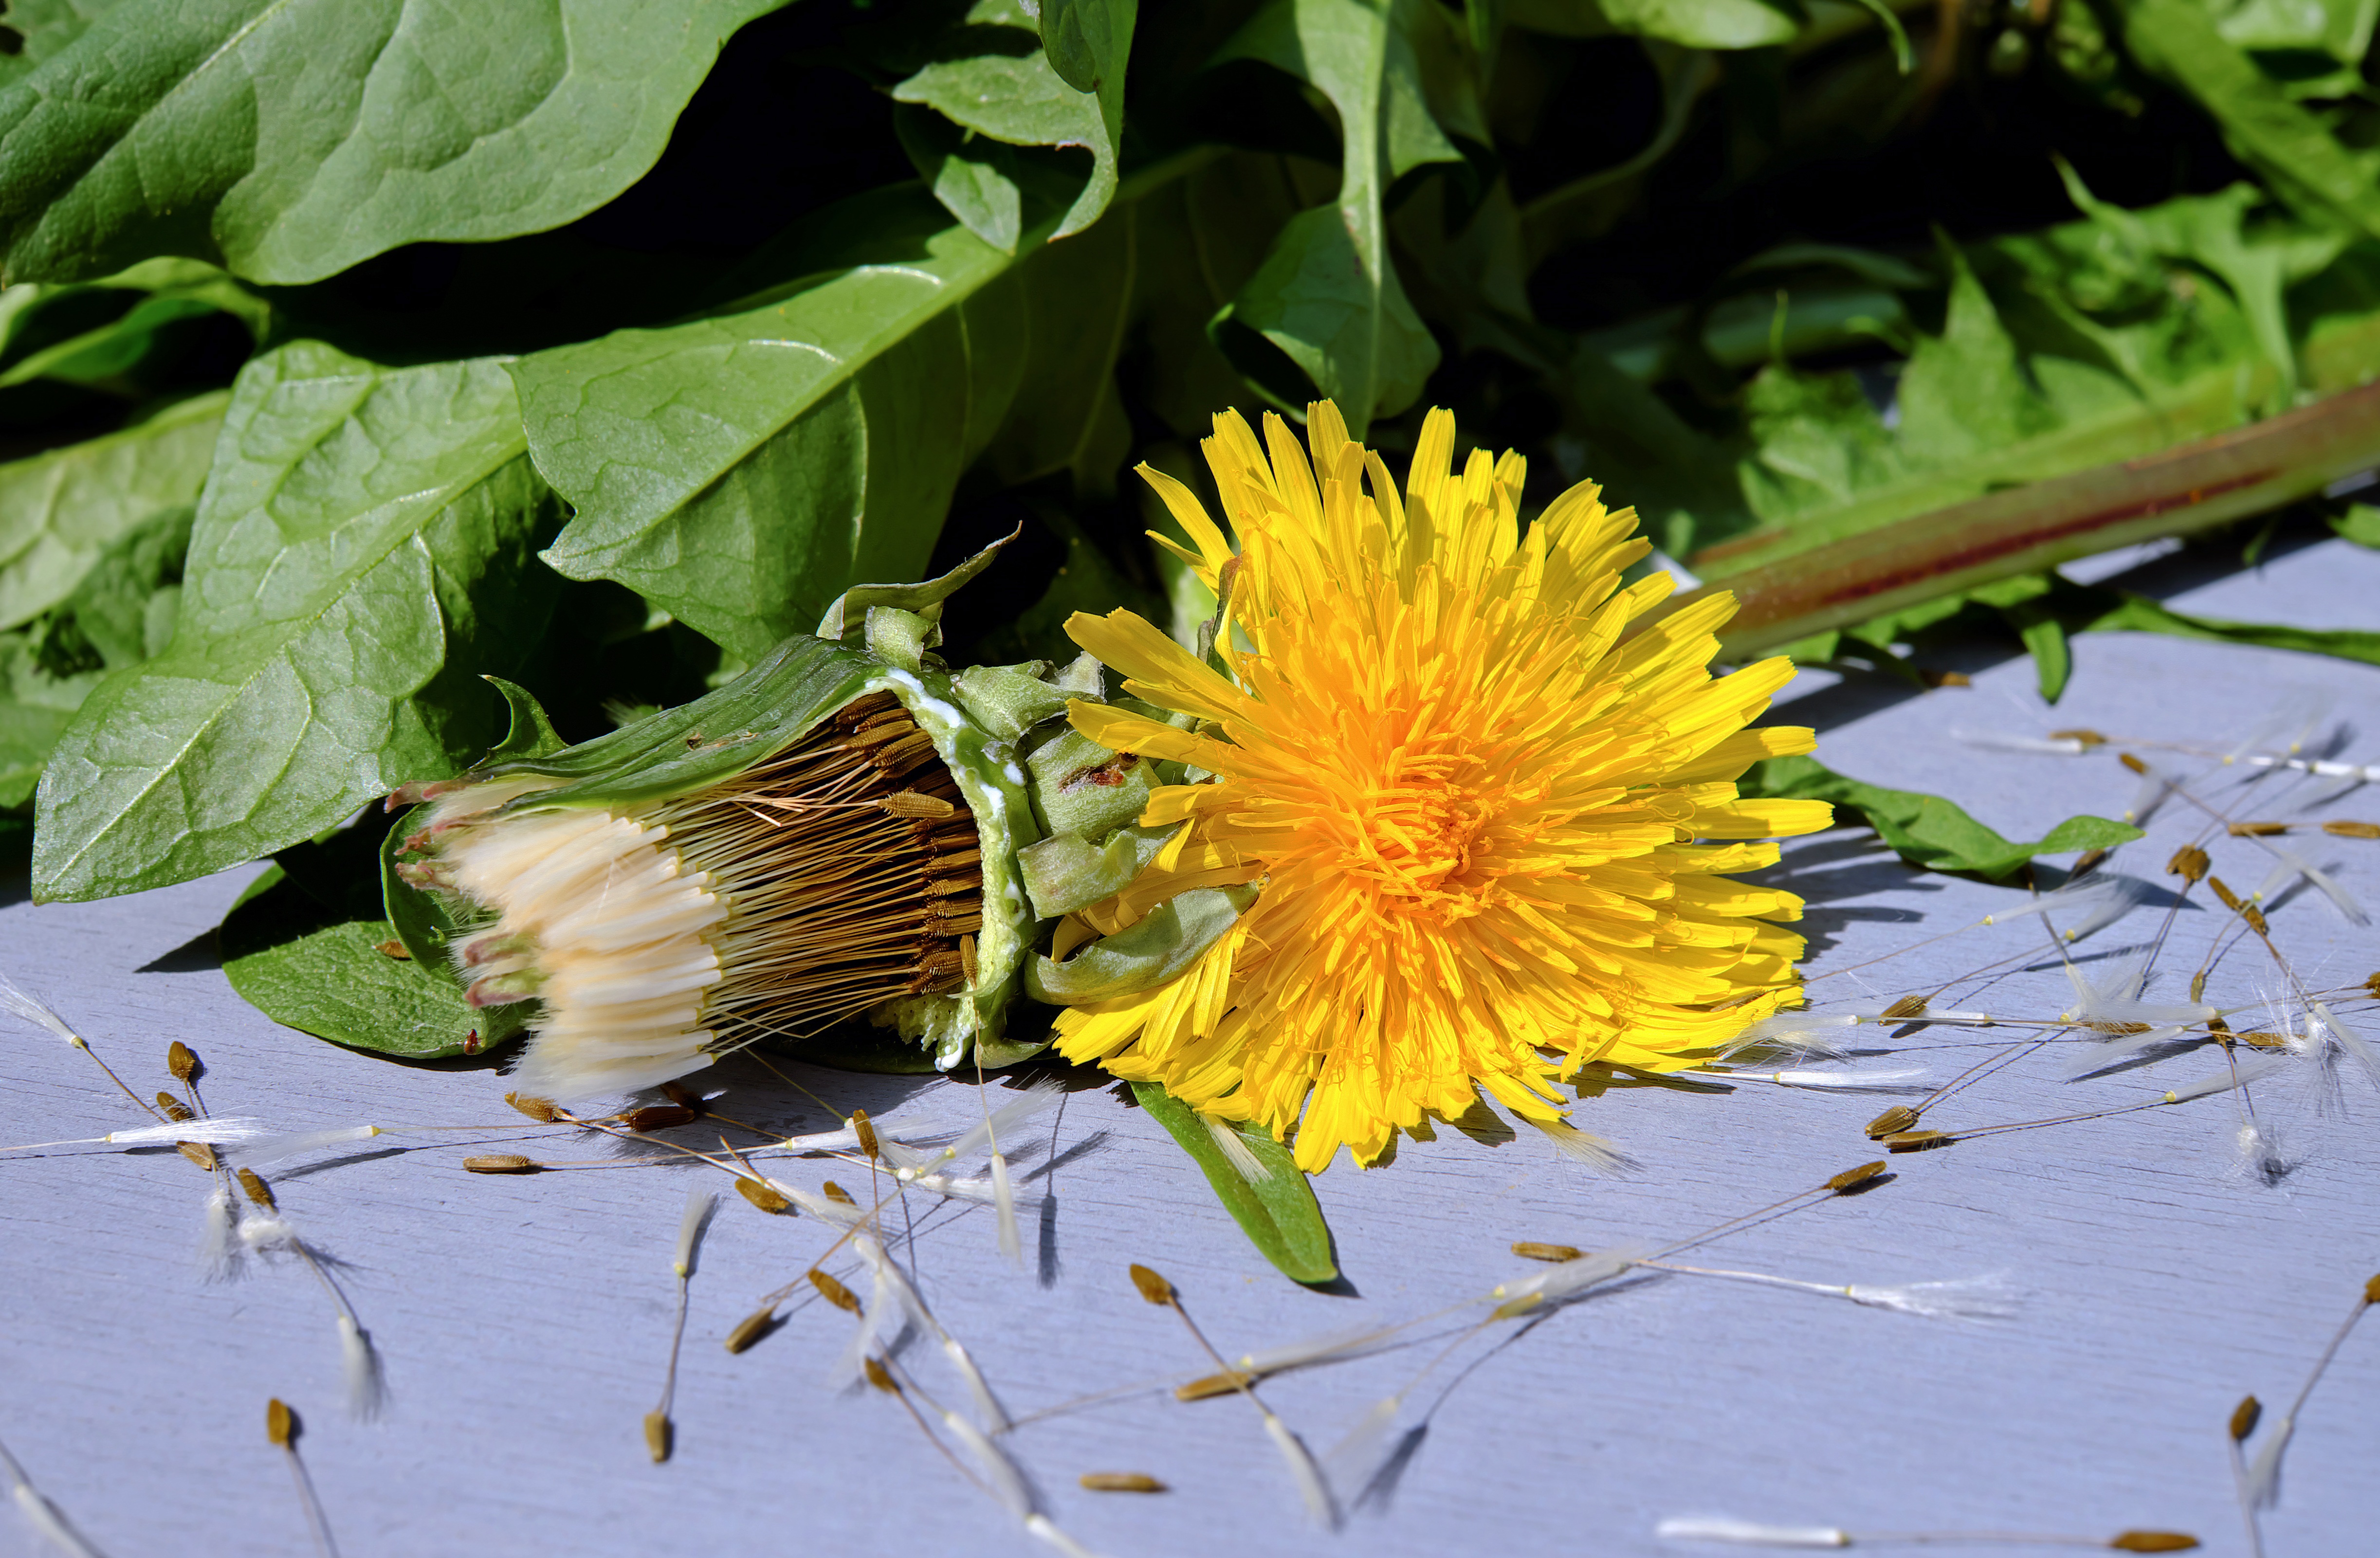
nature, blossom, plant, dandelion, leaf, flower, bloom, decoration, insect, botany, butterfly, yellow, flora, fauna, invertebrate, wildflower, flowers, seeds, bee, nectar, macro photography, common dandelion, daisy family, membrane winged insect, moths and butterflies